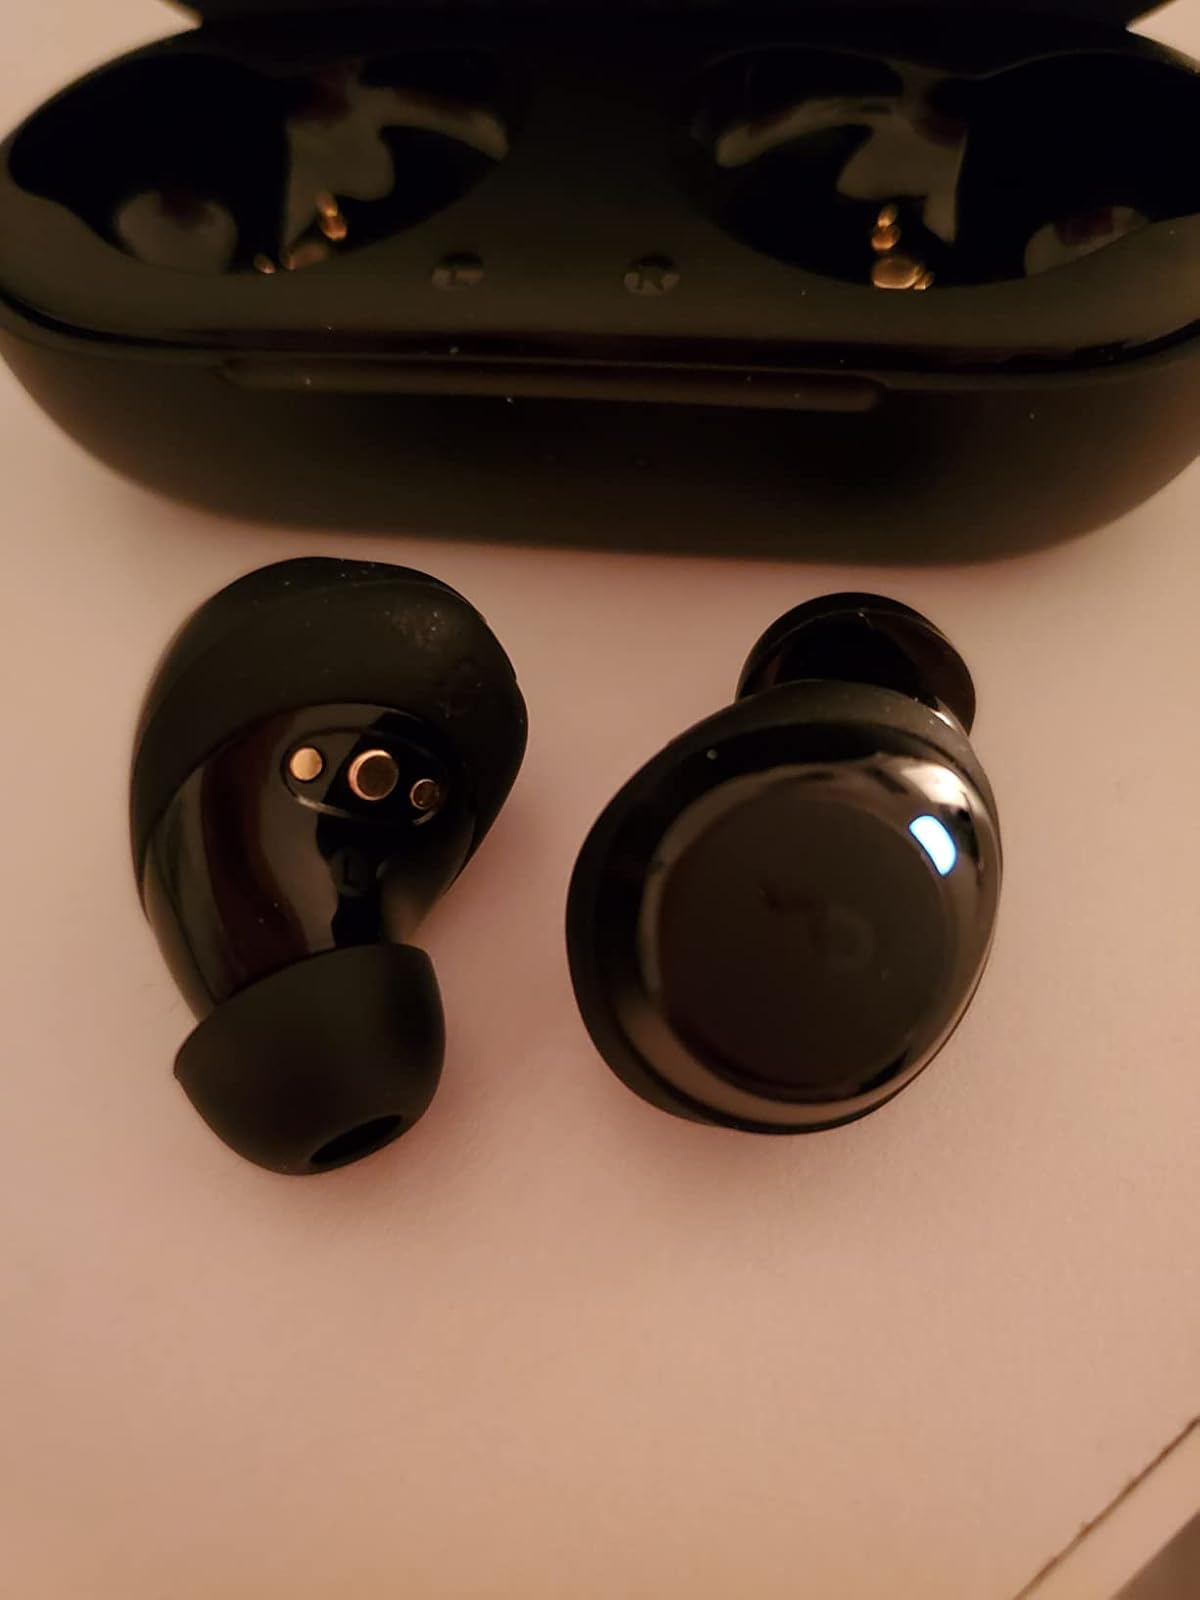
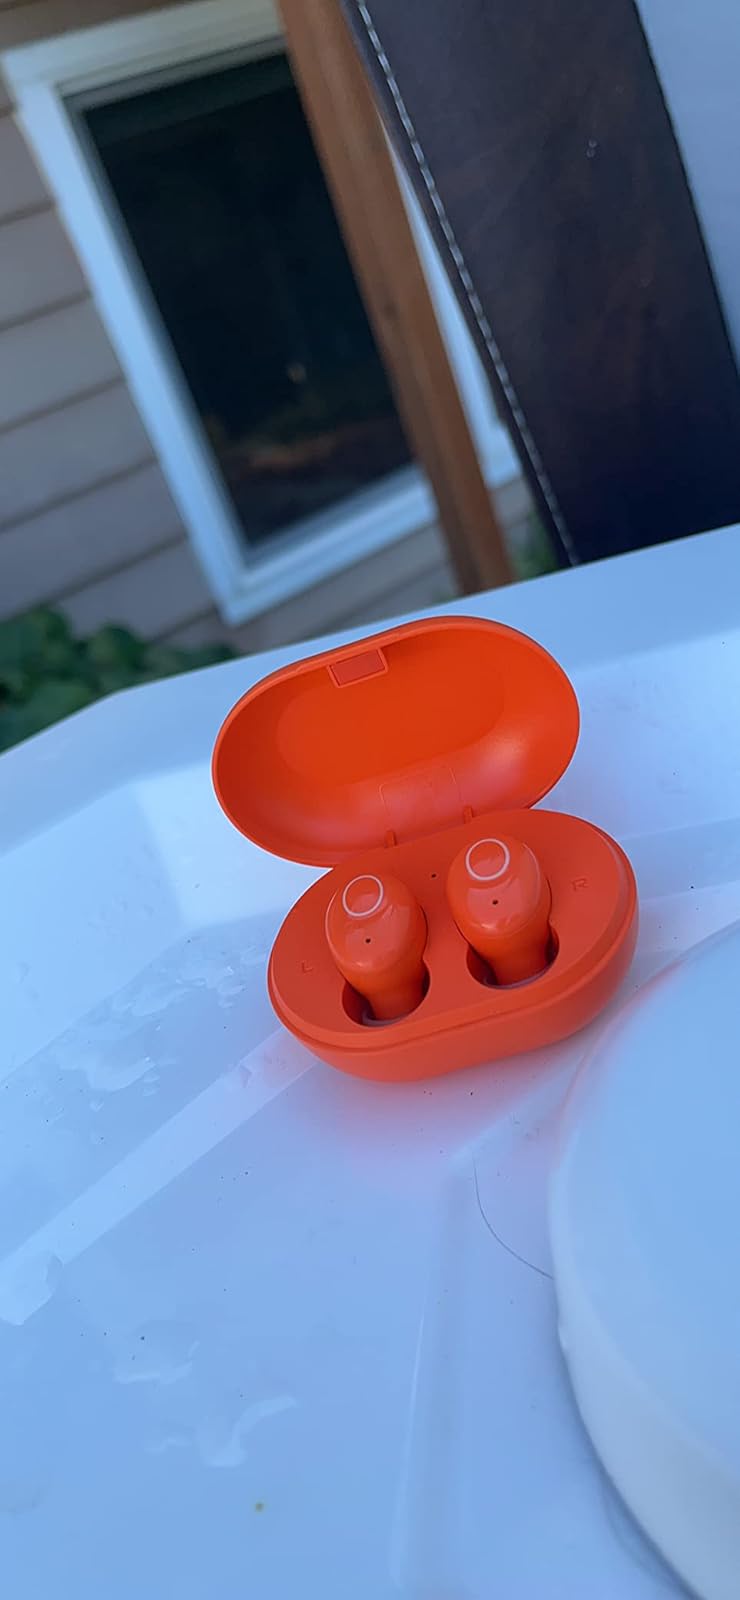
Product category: earbuds
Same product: no